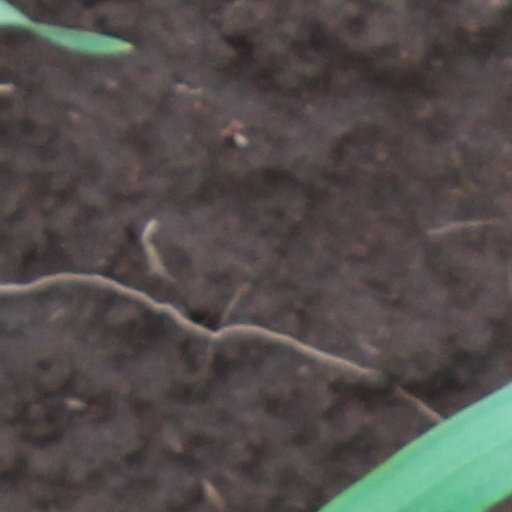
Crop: wheat